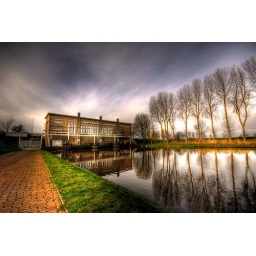
The pump house for water management in Gouda, The Netherlands